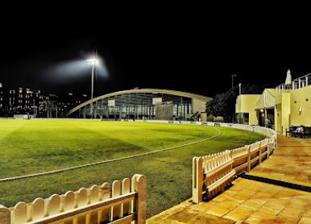
Building: ICC Academy Ground
Country: United Arab Emirates
Year built: 2009
Cricket ground ICC Academy Ground 1 ICCA 1 ICC Academy Ground Ground information Location Dubai Sports City , Dubai , United Arab Emirates Coordinates 25°2′12″N 55°13′40″E / 25.03667°N 55.22778°E / 25.03667; 55.22778 Establishment 2009 ; 16 years ago ( 2009 ) End names City End Pavilion End International information First ODI 11 March 2013: Canada v Kenya Last ODI 9 March 2022: United Arab Emirates v Oman First T20I 13 March 2012: Kenya v Scotland Last T20I 20 December 2024: Kuwait v Oman First WODI 9 February 2019: Pakistan v West Indies Last WODI 14 April 2024: Scotland v United States First WT20I 22 November 2021: United Arab Emirates v Malaysia Last WT20I 3 November 2023: United Arab Emirates v Namibia Team information UAE cricket team (2009-present) As of 20 December 2024 Source: ICC Academy Ground 1 ICC Academy Ground 2 ICCA 2 Ground information International information First T20I 19 October 2019: Kenya v Scotland Last T20I 23 October 2019: Kenya v Singapore First WT20I 22 November 2021: Hong Kong v Nepal Last WT20I 28 November 2021: United Arab Emirates v Nepal As of 28 November 2021 Source: ICC Academy Ground 2 The ICC Academy Ground is a cricket ground located in Dubai Sports City , Dubai . ICC Academy provides indoor and outdoor pitches. The ground was used for the 2014 ICC Under-19 Cricket World Cup . The two cricket grounds are installed with floodlights. The venue hosted warm-up matches ahead of the 2021 ICC Men's T20 World Cup . Trivia In 2014, a match between Ireland and Scotland in Dubai Triangular Series 2014–15 was called off. This was the first time that an ODI in the UAE had been a no result. In September 2019, both grounds were named as two of the venues to host cricket matches for the 2019 ICC T20 World Cup Qualifier tournament. International record ICC Academy Ground 1 One Day International centuries Following ODI centuries that have been scored at the venue. No. Score Player Team Balls Opposing team Date Result 1 112 Irfan Karim Kenya 137 Canada 13 March 2013 Won 2 129 Nawroz Mangal Afghanistan 123 United Arab Emirates 30 November 2014 Lost 3 132 Khurram Khan United Arab Emirates 138 Afghanistan 30 November 2014 Won 4 124* Mark Chapman Hong Kong 116 United Arab Emirates 16 November 2015 Won 5 100 William Porterfield (1/2) Ireland 116 United Arab Emirates 2 March 2017 Won 6 143* Anshuman Rath Hong Kong 137 Papua New Guinea 8 December 2017 Won 7 116* Ed Joyce Ireland 149 United Arab Emirates 11 January 2018 Won 8 139 William Porterfield (2/2) Ireland 147 United Arab Emirates 13 January 2018 Won 9 102 Andrew Balbirnie Ireland 109 United Arab Emirates 13 January 2018 Won 10 107* Matthew Cross Scotland 110 United Arab Emirates 21 January 2018 Won 11 121* Rameez Shahzad United Arab Emirates 115 Scotland 23 January 2018 Won 12 115 Paras Khadka Nepal 109 United Arab Emirates 28 January 2019 Won 13 121* Gerhard Erasmus Namibia 120 Oman 6 March 2022 Won One Day International five-wicket hauls The following table summarizes the five-wicket hauls taken in ODIs at this venue. # Figures Player Country Innings Opponent Date Result 1 5/45 Hamid Hassan Afghanistan 1 United Arab Emirates 4 December 2014 Lost 2 6/34 Zahoor Khan United Arab Emirates 1 Ireland 2 March 2017 Lost 3 5/33 Sompal Kami Nepal 2 United Arab Emirates 26 January 2019 Won 4 5/31 Bilal Khan Oman 2 United Arab Emirates 5 March 2022 Won Twenty20 International centuries One T20I century has been scored at the venue. No. Score Player Team Balls Opposing team Date Result 1 107* Muhammad Waseem United Arab Emirates 62 Ireland 10 October 2021 Won Twenty20 International five-wicket hauls The following table summarizes the five-wicket hauls taken in T20Is at this venue. # Figures Player Country Innings Opponent Date Result 1 5/27 Mark Watt Scotland 2 Netherlands 5 February 2016 Won 2 6/24 Jan Frylinck Namibia 2 United Arab Emirates 5 October 2021 Won ICC Academy Ground 2 Women's Twenty20 International five-wicket hauls The following table summarizes the five-wicket hauls taken in WT20Is at this venue. # Figures Player Country Innings Opponent Date Result 1 5/22 Khushi Sharma United Arab Emirates 2 Bhutan 25 November 2021 Won See also Cricket portal International Cricket Council Dubai Sports City ICC Academy References